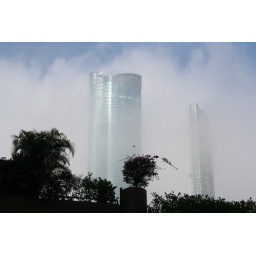
Happy Valley view of chopsticks in clouds with bird